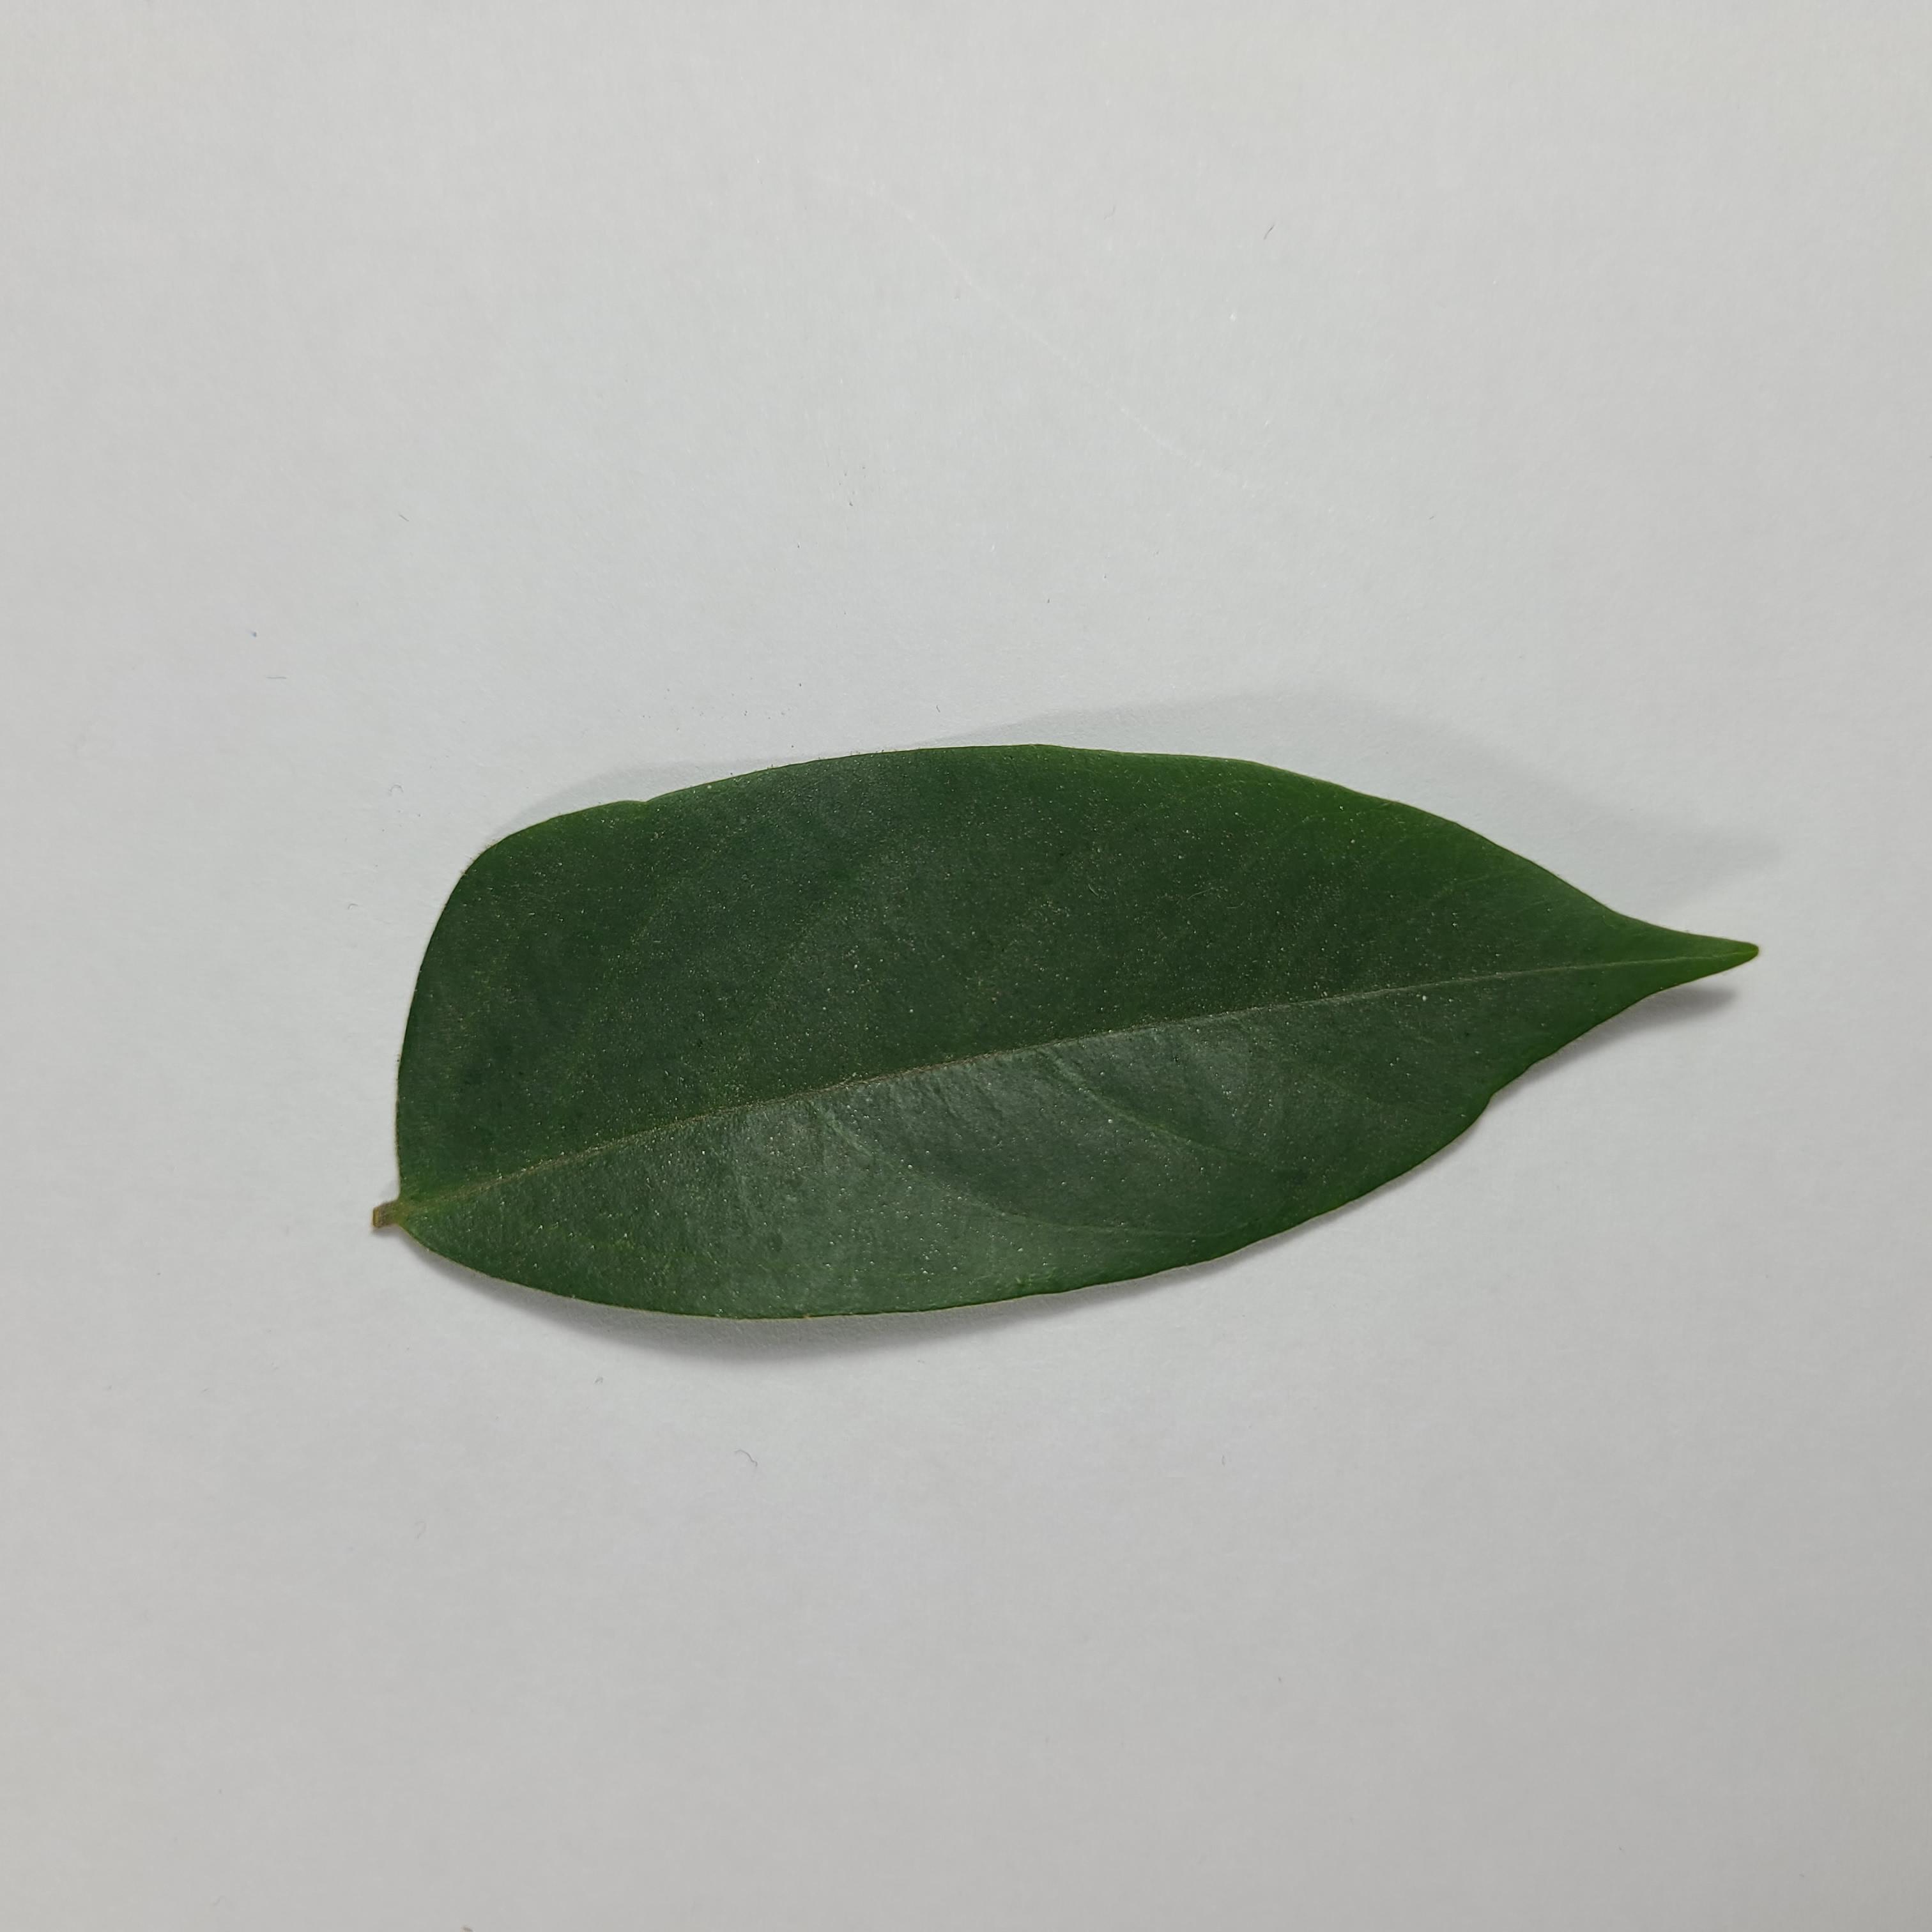
Label: Healthy Leaves